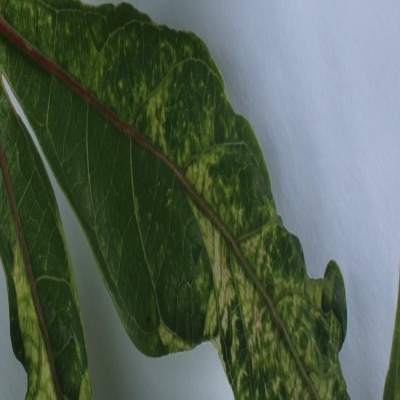
Crop: Cassava
Condition: mosaic